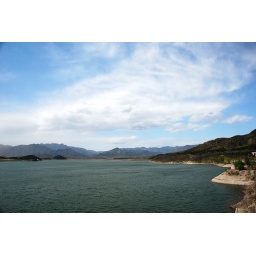
Deep green water waves under blue blue sky.